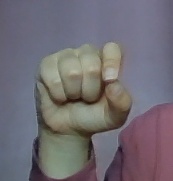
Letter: fa